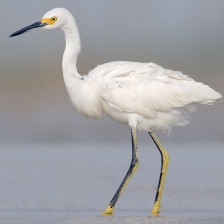
Species: SNOWY EGRET
Scientific name: EGRETTA THULA